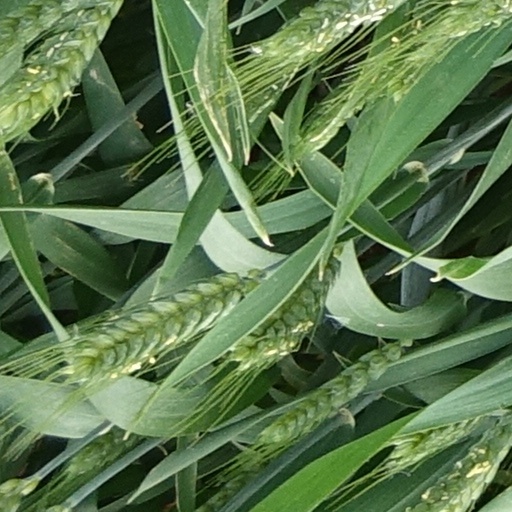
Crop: wheat